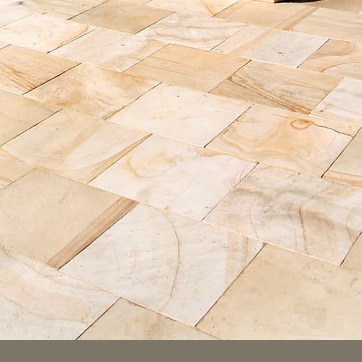
Material: polishedstone